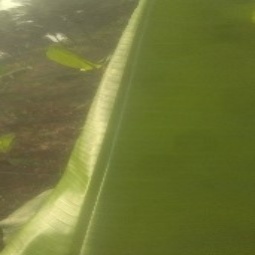
Label: Healthy